Awlad Sidi Shaykh

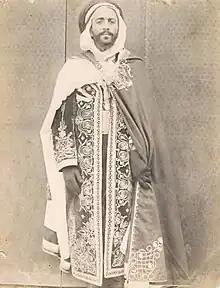
Qa'id of Awlad Sidi Shaykh

Plans to destroy the second Flatters expedition of 1880–81 were made by the Kel Ahaggar Tuaregs of the Hoggar Mountains, the Awlad Sidi Shaykh confederation and the Senussi before the expedition left Ouargla.